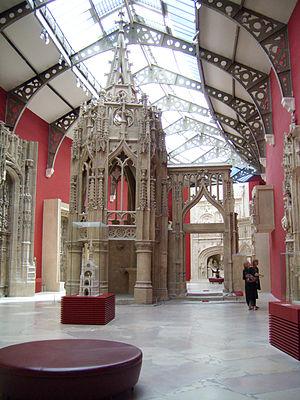
Le musée des Monuments français est un musée de sculpture monumentale et d'architecture constituant aujourd'hui l'un des trois départements de la Cité de l'architecture et du patrimoine. Il a été créé sous le nom de musée de Sculpture comparée en 1879 par Eugène Viollet-le-Duc. Il rassemble d'importantes collections de moulages, de peintures murales reproduites grandeur nature, et de maquettes, reproduisant des chefs-d'œuvre du patrimoine architectural français. Les collections couvrent essentiellement la période allant du XIᵉ au XVIᵉ siècle, puis les XXᵉ et XXIᵉ siècle.